Species

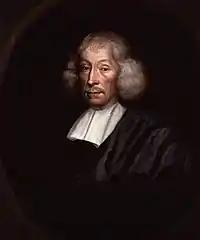
John Ray believed that species breed true and do not change, even though variations exist.

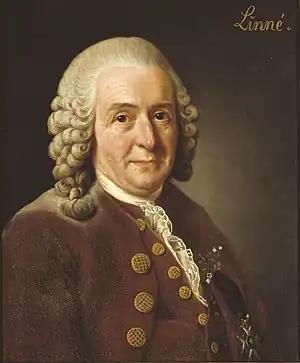
Carl Linnaeus created the binomial system for naming species.

When observers in the Early Modern period began to develop systems of organization for living things, they placed each kind of animal or plant into a context. Many of these early delineation schemes would now be considered whimsical: schemes included consanguinity based on colour (all plants with yellow flowers) or behaviour (snakes, scorpions and certain biting ants). John Ray, an English naturalist, was the first to attempt a biological definition of species in 1686, as follows: